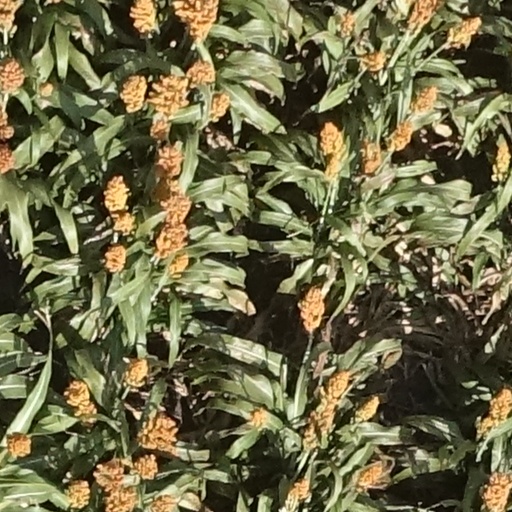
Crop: sorghum